San Diego Art Institute

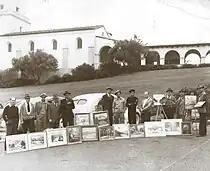
The original San Diego Business Men's Art Club, circa 1947

During 1948, increased interest and enthusiasm was manifested by alternate Saturday painting trips by the membership to various sites in San Diego County. The all-county Art Mart held in November of that year at 6th and Laurel Streets was under the chairmanship of one of their instructors, Alfred R. Mitchell. Most of the members of the San Diego Business Men's Art Club participated in this activity, which greatly increased the public interest in the organization. For a number of years following the 1948 Art Mart, this activity was under the chairmanship of a member of the San Diego Business Men's Art Club.